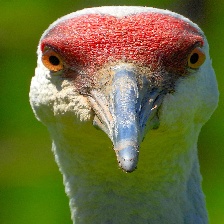
Species: SANDHILL CRANE
Scientific name: GRUS CANADENSIS
ImageNet parent category: crane